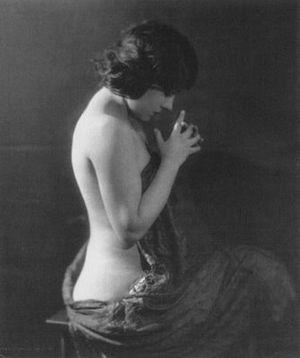
Alfred Cheney Johnston, né le 8 avril 1885 et mort le 17 avril 1971, est un photographe new-yorkais connu pour ses portraits des showgirls des Ziegfeld Follies et ses photographies d'actrices et d'acteurs des années 1920 et 1930.